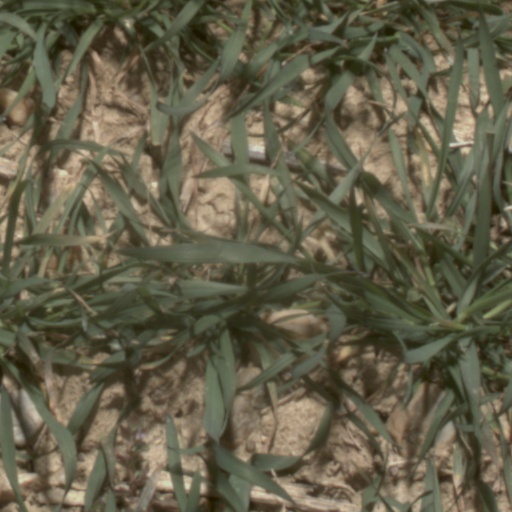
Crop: wheat